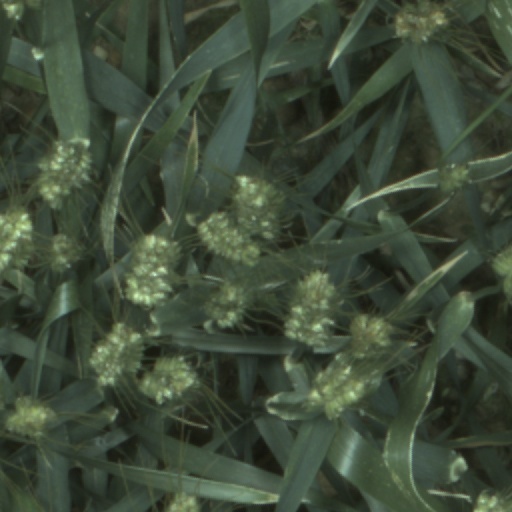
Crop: wheat